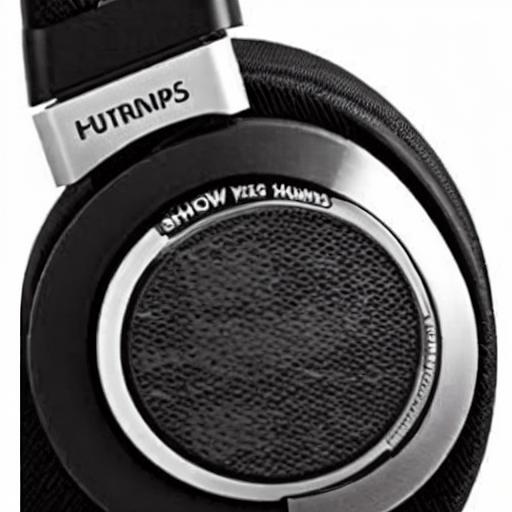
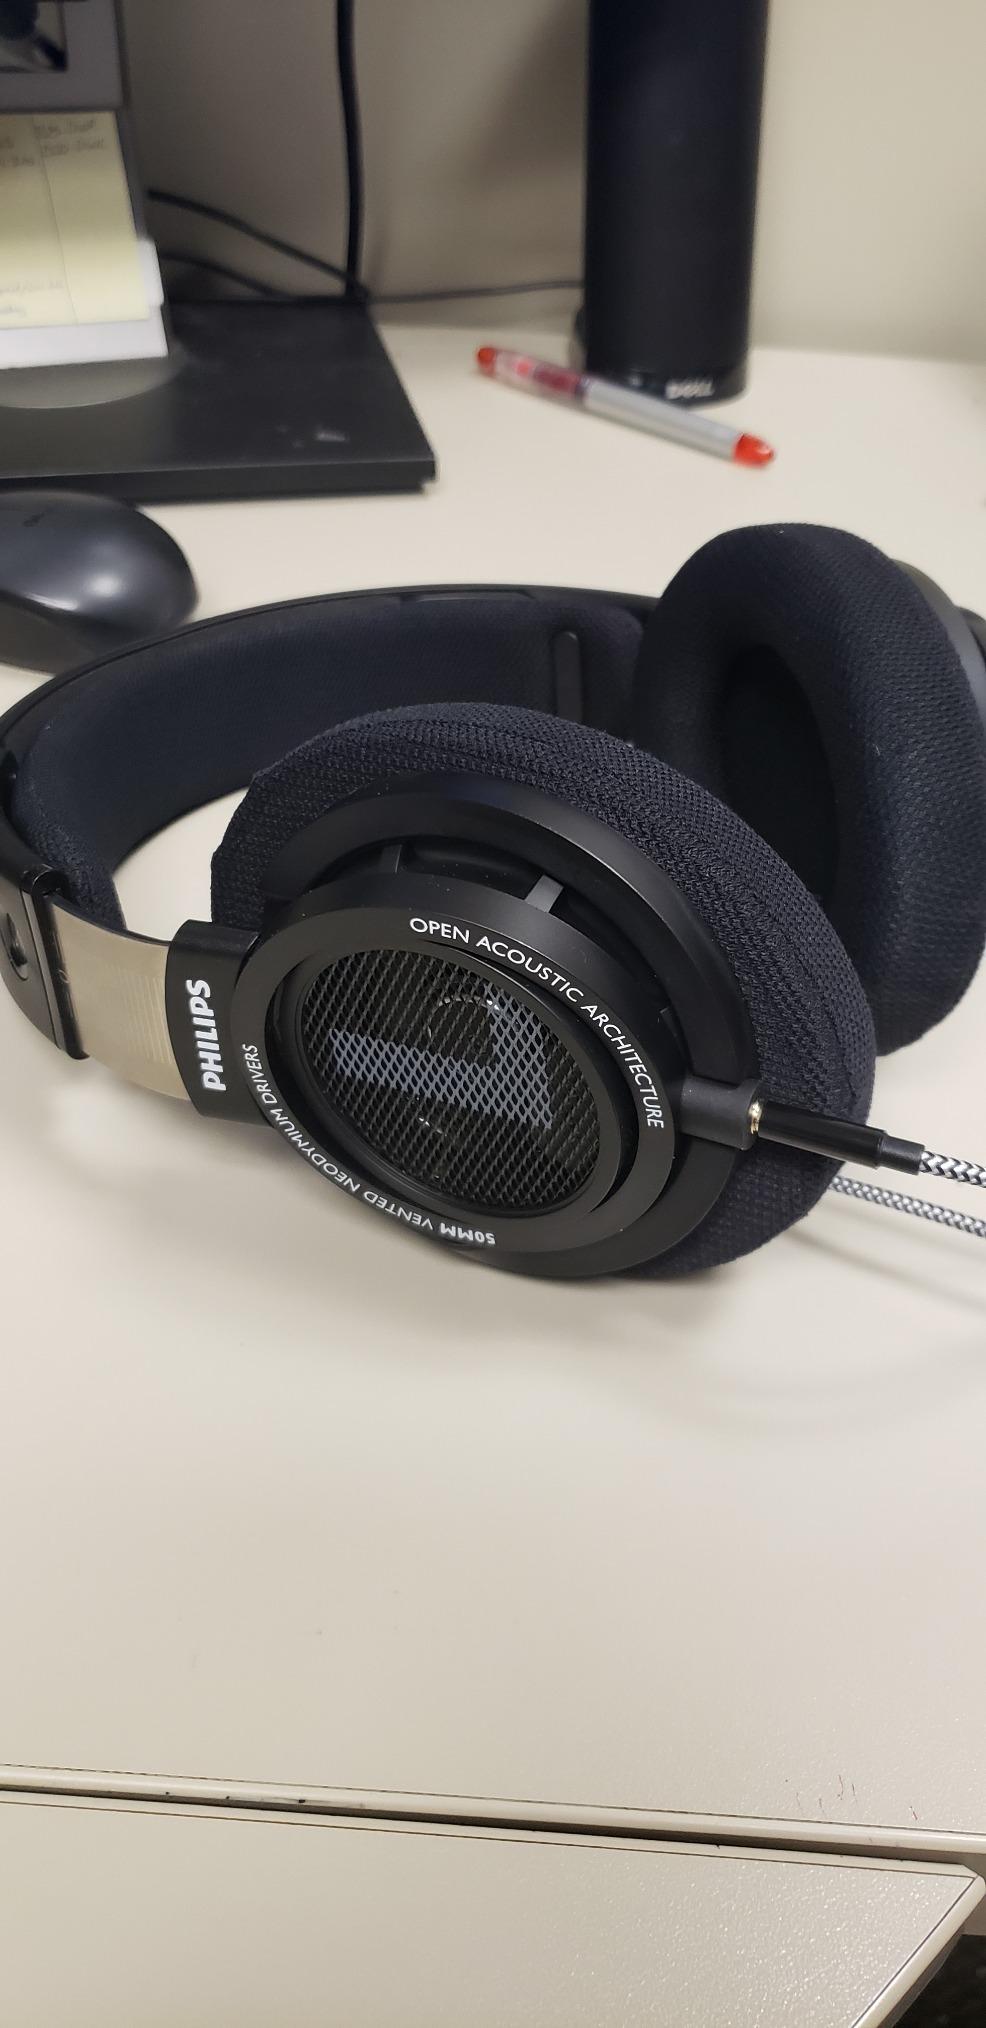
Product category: headphones
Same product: no